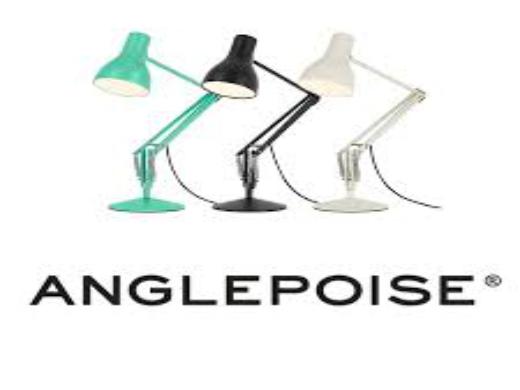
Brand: anglepoise
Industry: Necessities